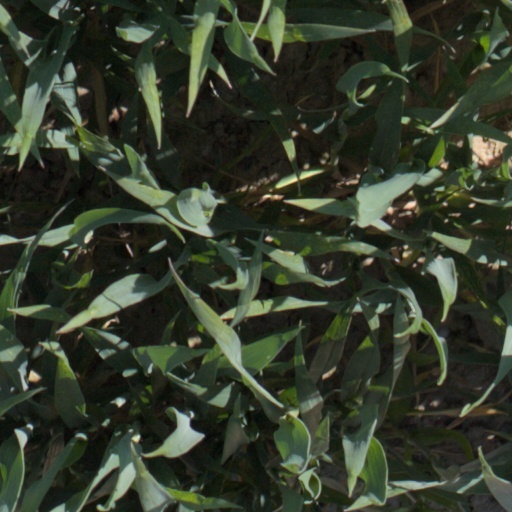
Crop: wheat